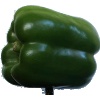
Label: Pepper Green 1